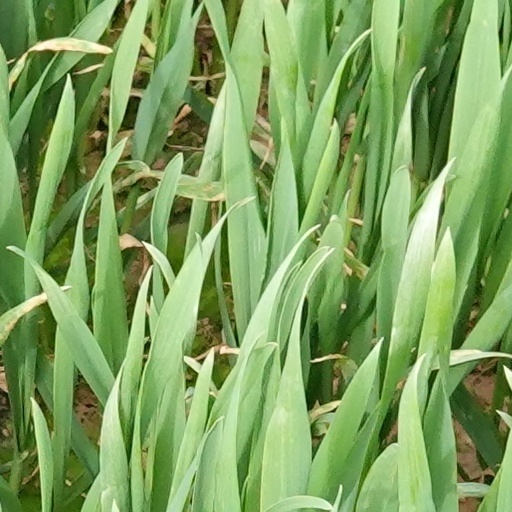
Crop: wheat